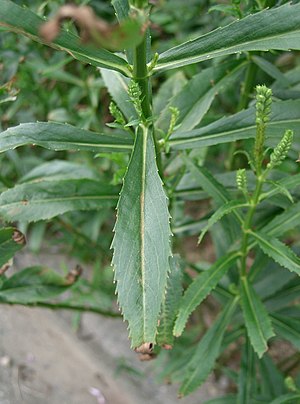
Drejeblomst / Galleri
Blade.
Drejeblomst er en staude med en opret vækst og endestillede aks med lyserøde blomster. De enkelte blomster kan tvinges ud i andre retninger end dem, de er vokset frem i - deraf navnet. Planten og sorter af den bruges som haveplante.